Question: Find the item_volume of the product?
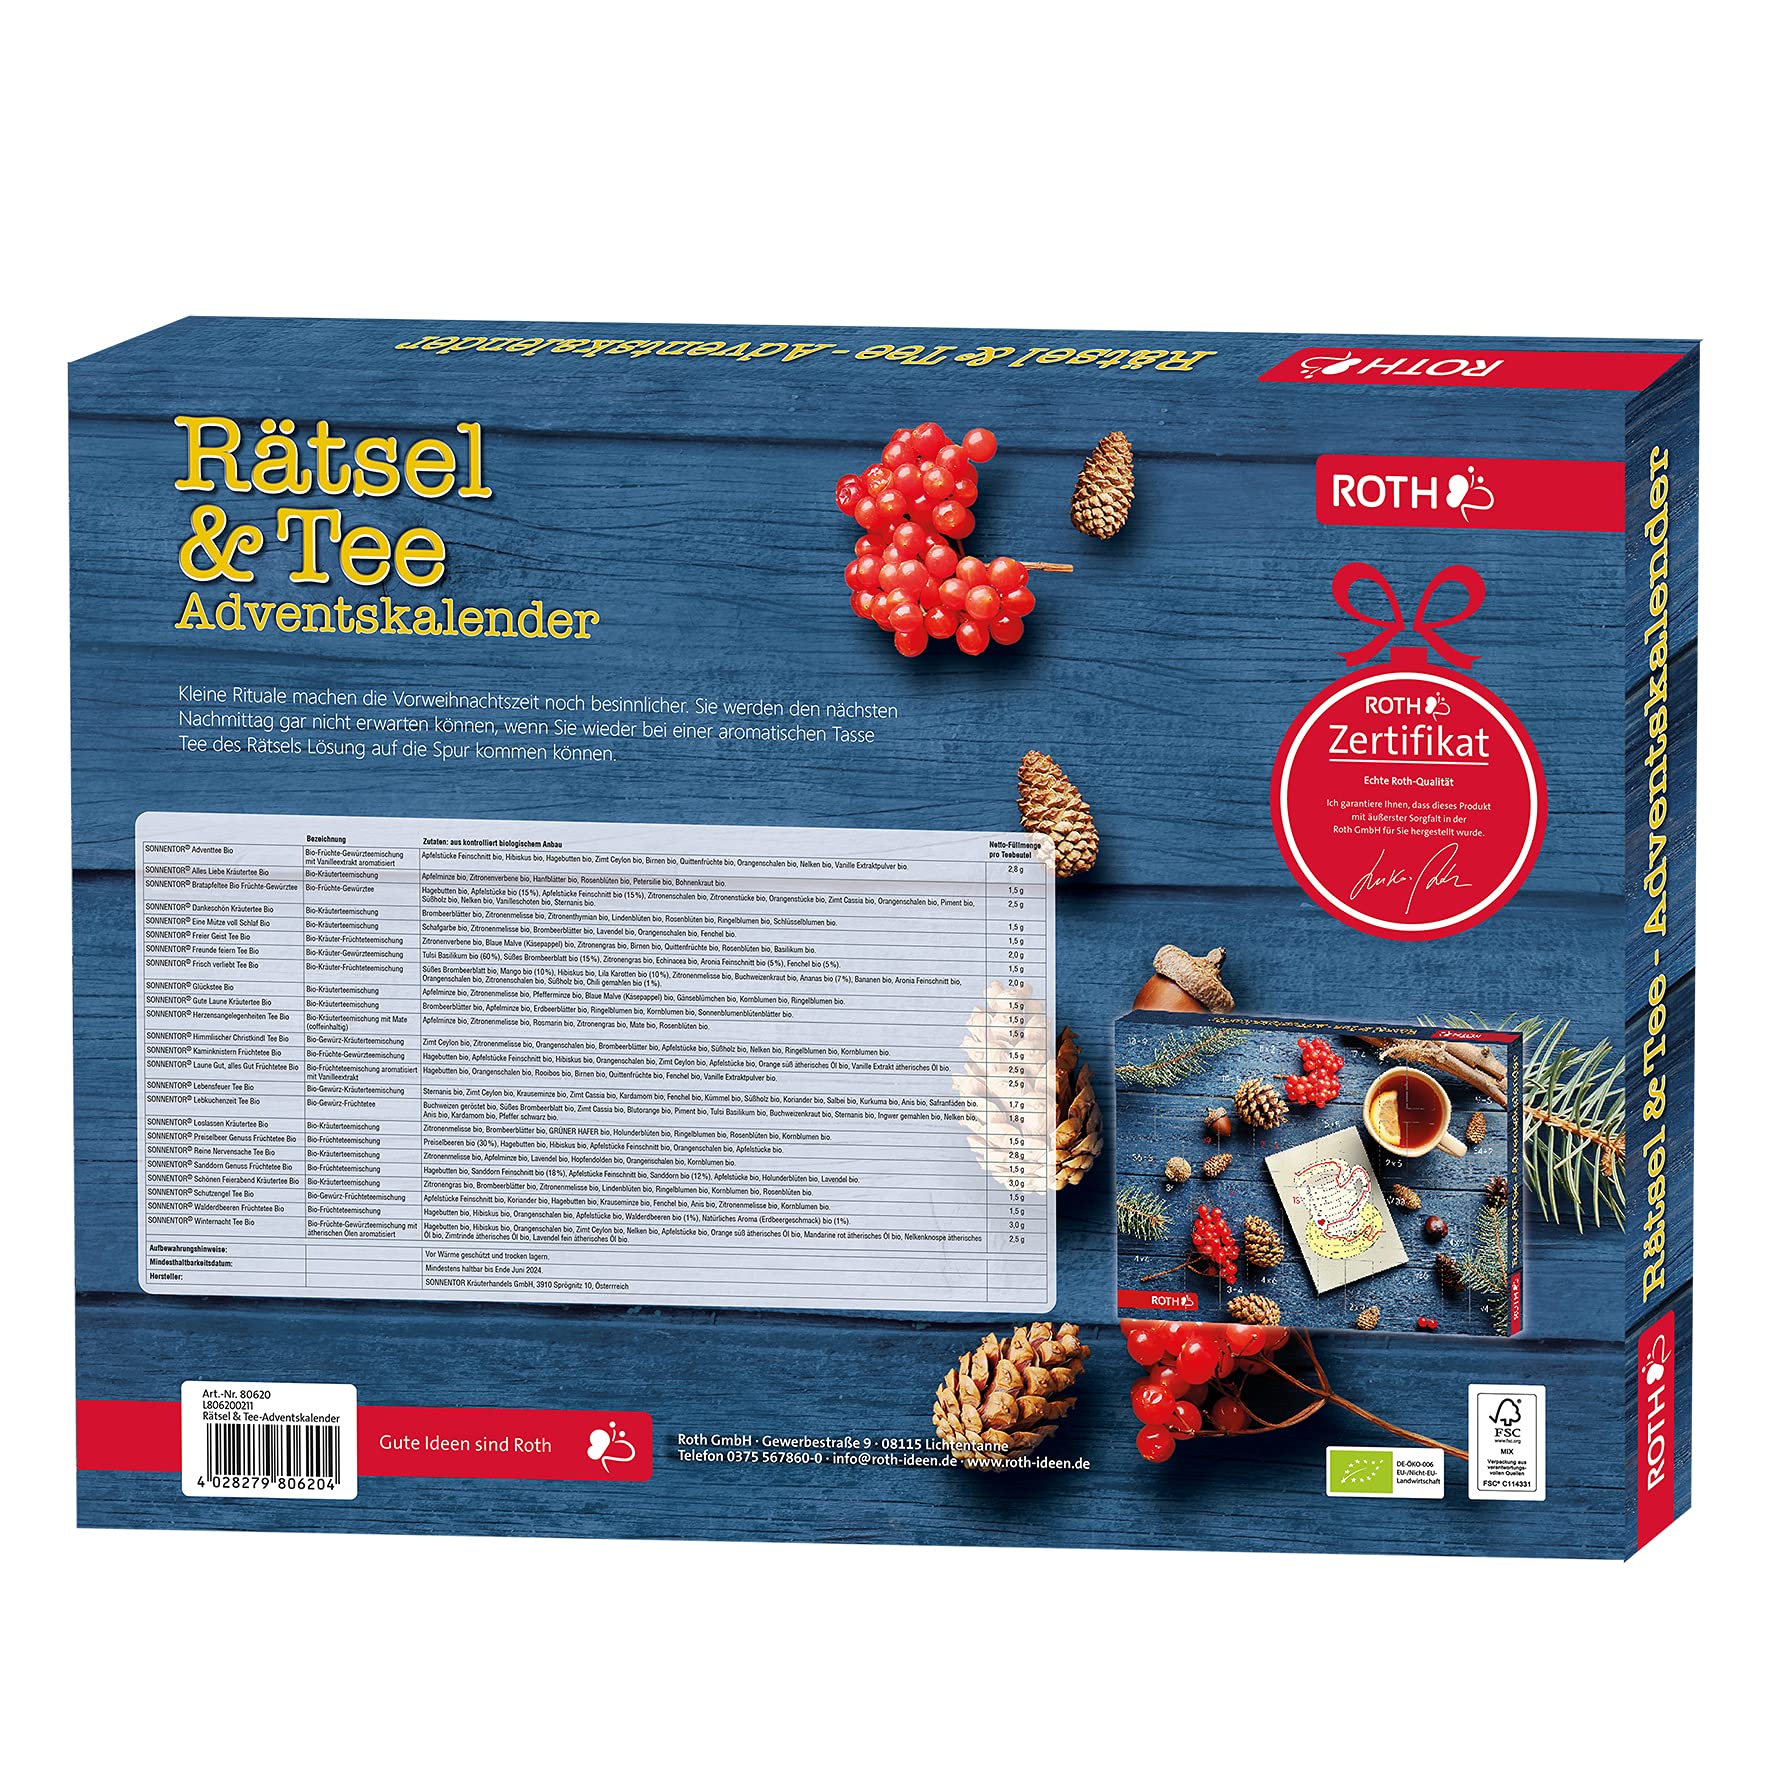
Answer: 80620.0 litre